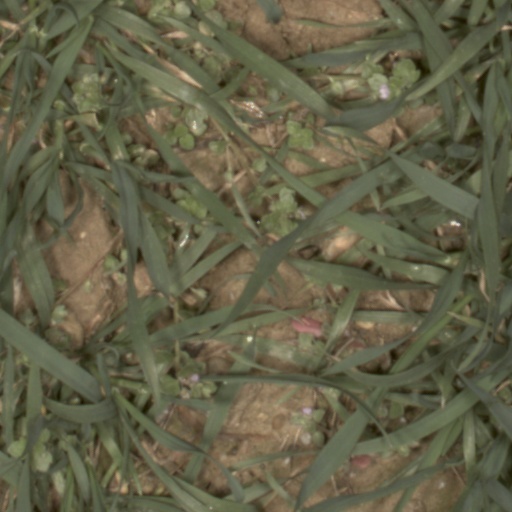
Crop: wheat